Typhoon Trix

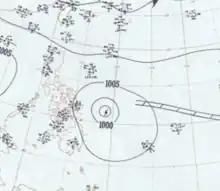
Surface analysis of Typhoon Trix on October 20

Typhoon Trix was a devastating and deadly tropical cyclone of the 1952 Pacific typhoon season that severely impacted the Philippines and also affected the coast of Indochina, particularly Vietnam. As the eighteenth storm and twelfth typhoon of the season, Trix formed on October 15 as a tropical depression over Micronesia, being first tracked by the Joint Typhoon Warning Center (JTWC). Trix slowly strengthened as it moved westwards, before it rapidly intensified as it neared the Philippines. Slight weakening took place before the system passed over the country before restrengthening in the South China Sea. There, Trix degraded again for the second time and moved over Vietnam as a tropical storm before dissipating over Thailand.